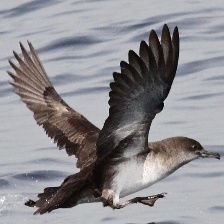
Species: BLACK VENTED SHEARWATER
Scientific name: PUFFINUS OPISTHOMELA